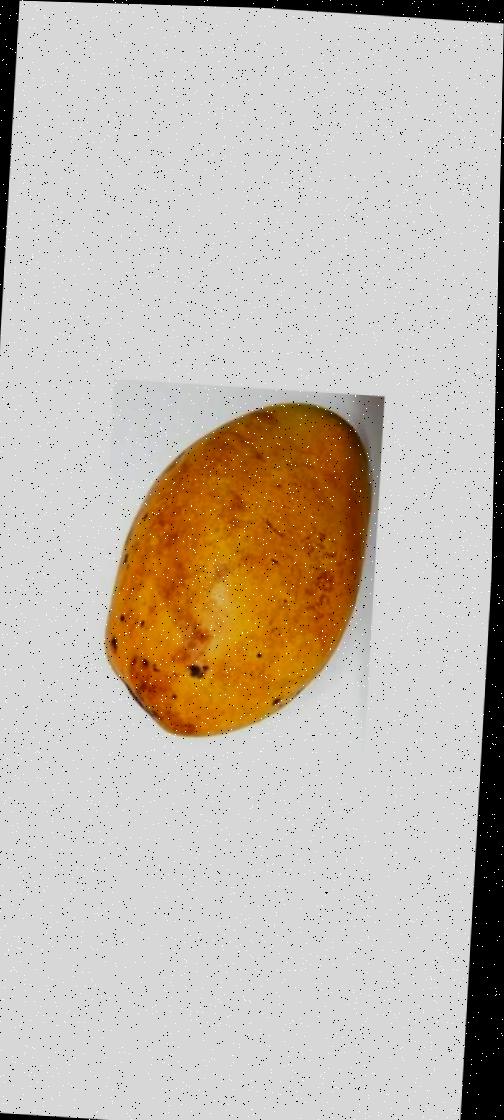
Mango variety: Bari-11